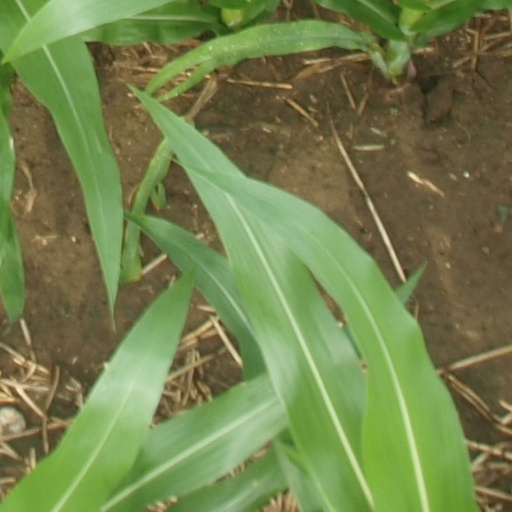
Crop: maize; corn